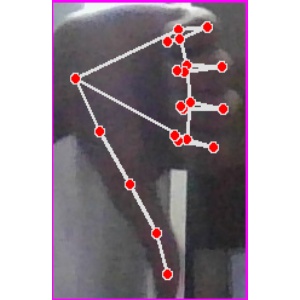
अक्षर: फ